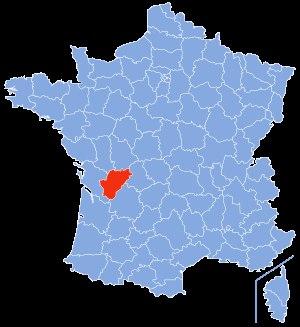
La liste des cavités naturelles les plus longues de la Charente recense, sous forme de tableaux, les cavités souterraines naturelles connues dans ce département français, dont le développement est supérieur ou égal à deux-cent mètres.